Roberto Noble

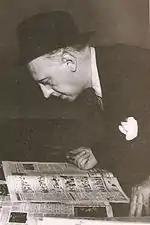
Roberto Noble scans one of "Clarín" first issues in 1945

"A touch of Argentine attention to Argentine problems," as he billed "Clarín", the daily's tabloid format stood out in newsstands from its broadsheet competitors and sold out on its first day in Buenos Aires newsstands. It also stood out for its innovative front page layout. Sporting large headlines, relatively brief introductory text below each, and copious illustrations, the front page served primarily as a table of contents inviting the reader to look inside for more. The iconic title, moreover, was placed to accommodate the layout and could be found anywhere on the top half of the paper's smaller, more manageable front page, giving the daily a whimsical touch. This design, a novelty in 1945, made "Clarín" more "reader-friendly" than other local dailies and later influenced newspaper front pages around the world, including British tabloids and news dailies such as "USA Today".